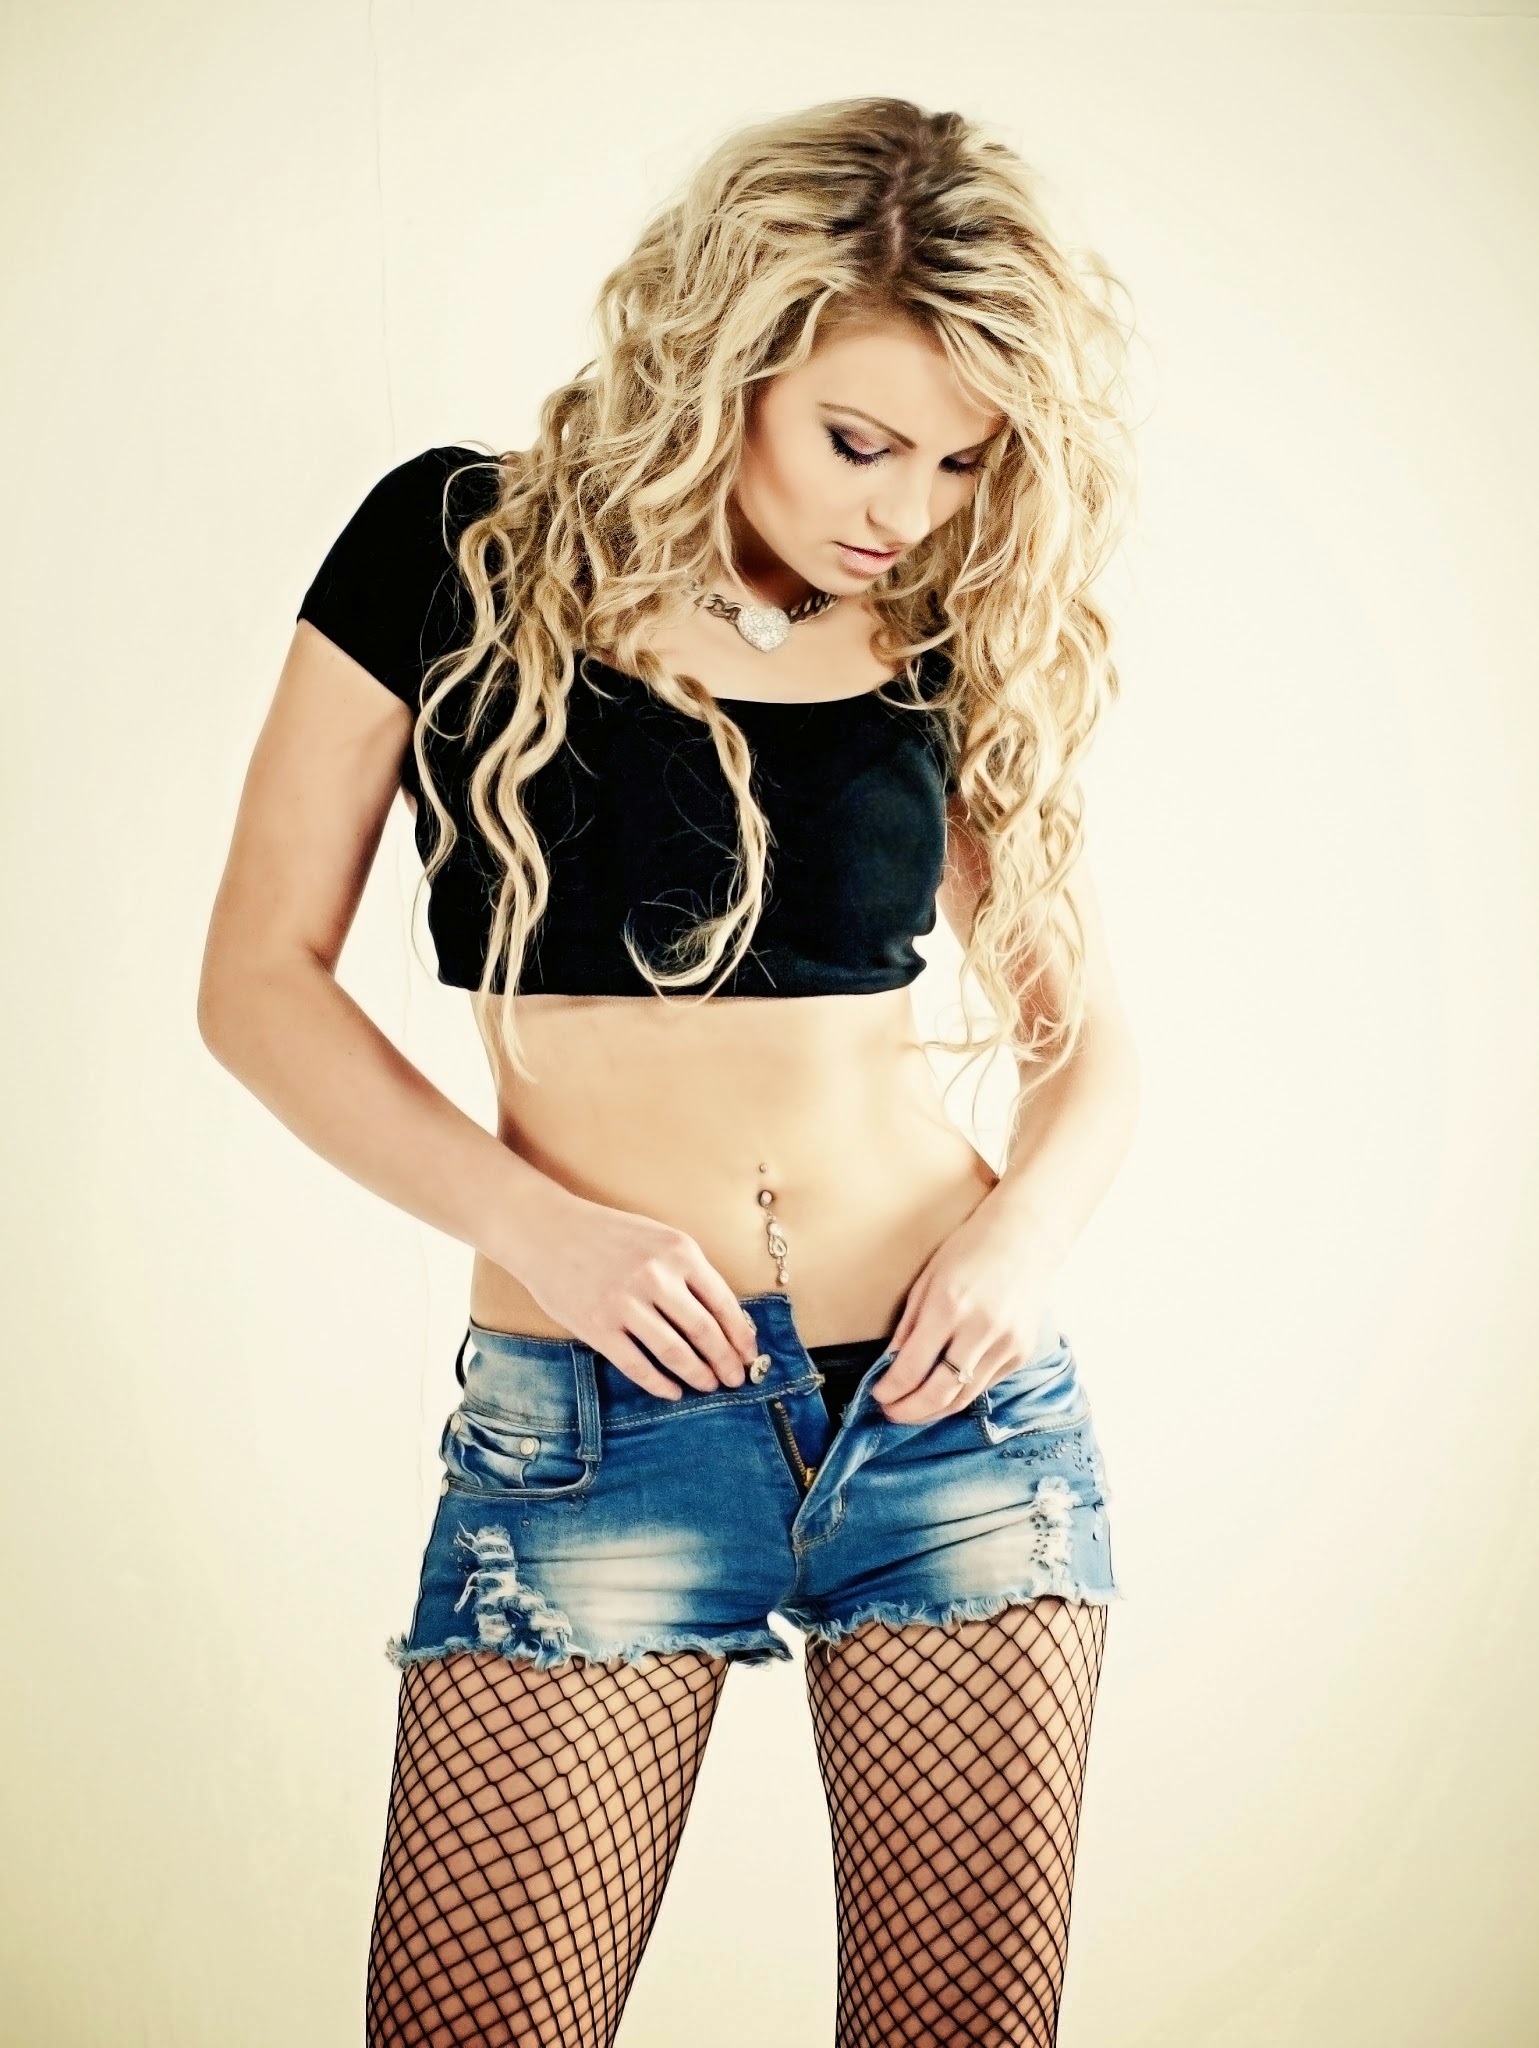
person, woman, hair, photography, leg, model, finger, studio, fashion, clothing, lady, hairstyle, muscle, long hair, human body, black hair, thigh, pose, beautiful, sexy, blond, pretty, abdomen, photo shoot, brown hair, fishnet stockings, undergarment, supermodel